History of Utah

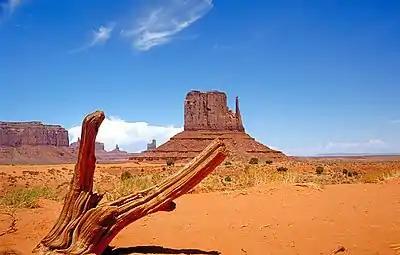
Navajo homeland in Monument Valley

In about 1200, Shoshonean speaking peoples entered Utah territory from the west. They may have originated in southern California and moved into the desert environment due to population pressure along the coast. They were an upland people with a hunting and gathering lifestyle utilizing roots and seeds, including the pinyon nut. They were also skillful fishermen, created pottery and raised some crops. When they first arrived in Utah, they lived as small family groups with little tribal organization. Four main Shoshonean peoples inhabited Utah country. The Shoshone in the north and northeast, the Gosiutes in the northwest, the Utes in the central and eastern parts of the region and the Southern Paiutes in the southwest. Initially, there seems to have been very little conflict between these groups.